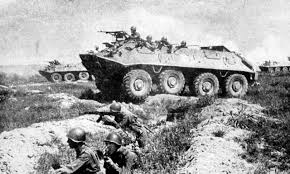
Label: BTR